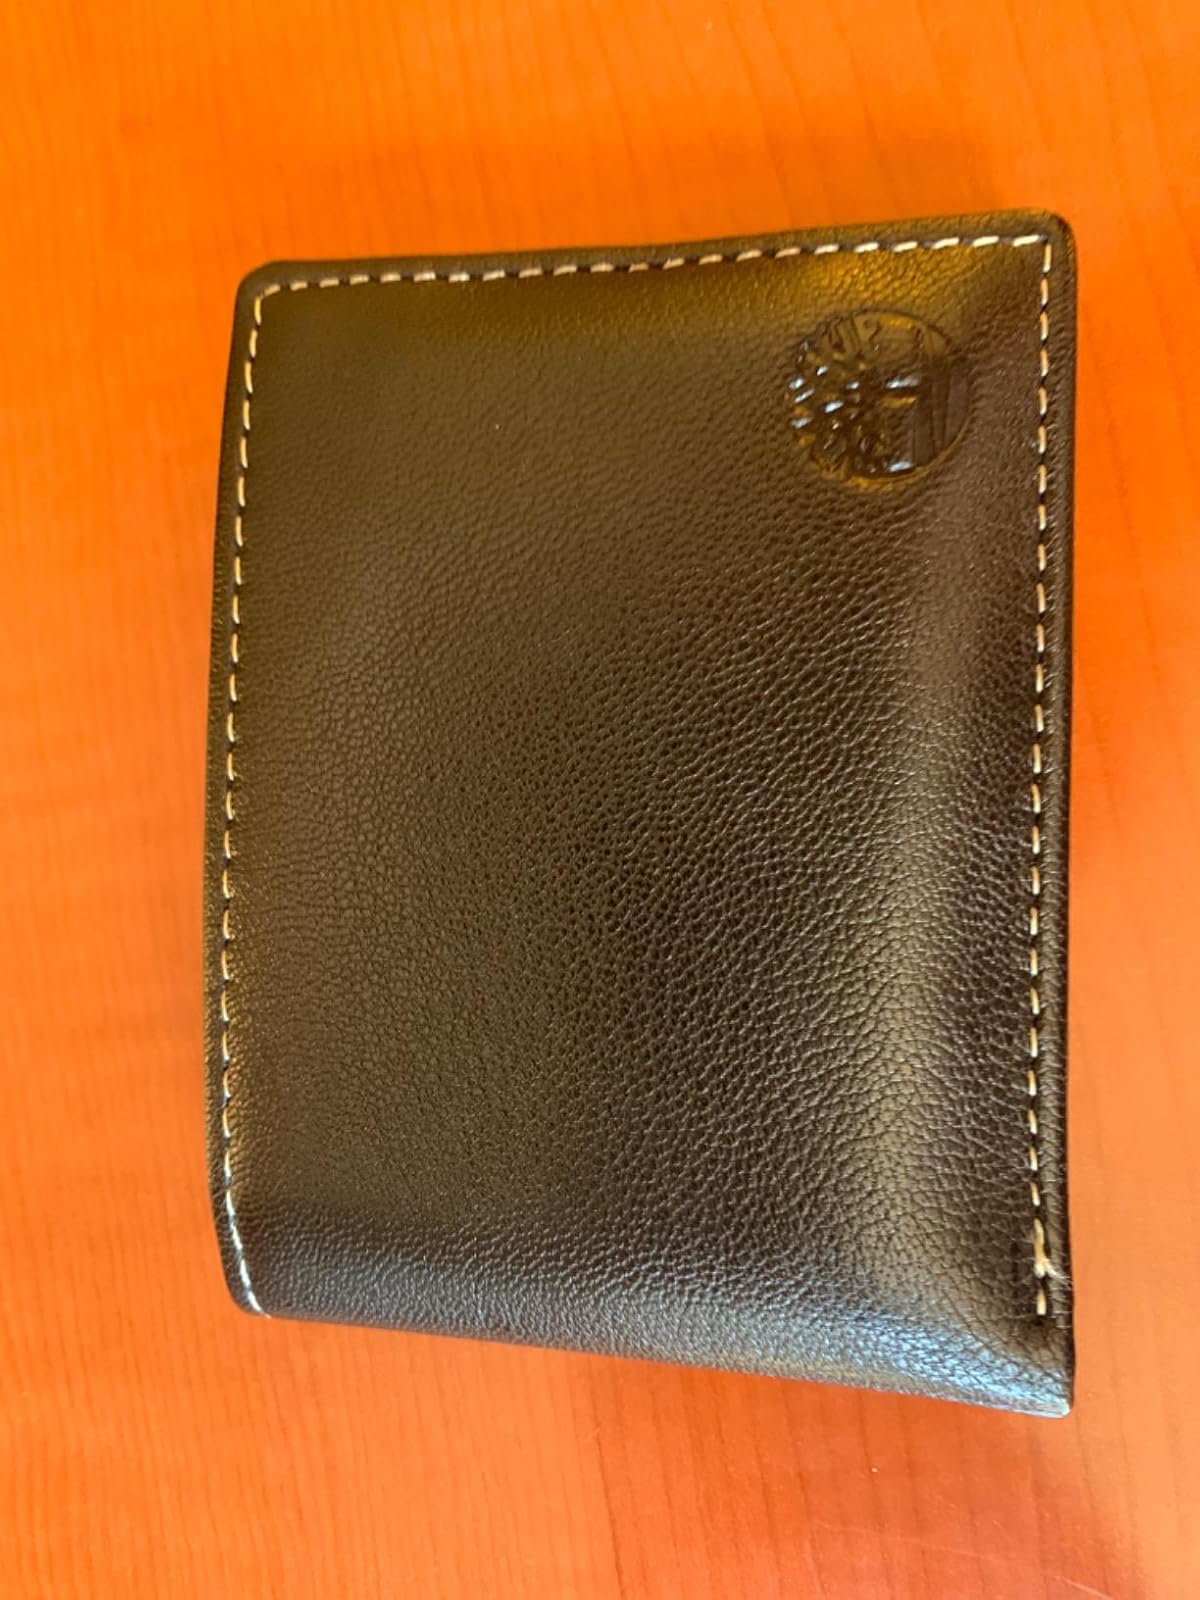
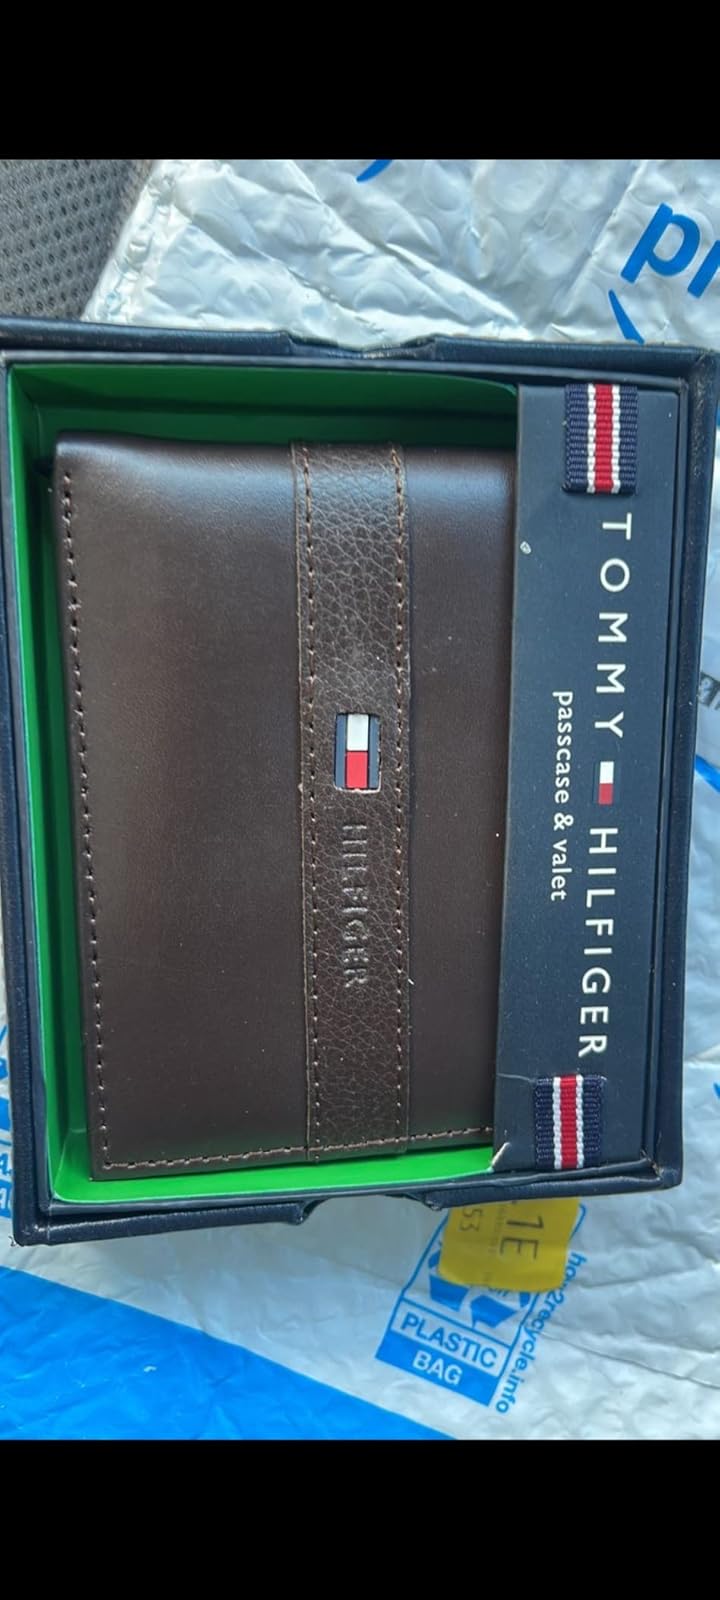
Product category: accessories_wallet
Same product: no